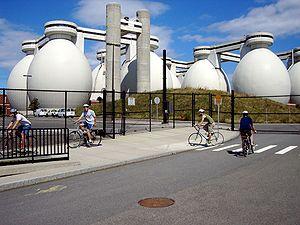
Les boues d’épuration sont le principal déchet produit par une station d'épuration à partir des effluents liquides. Ces sédiments résiduaires sont surtout constitués de matière organique de matière organique animale, végétale et minérale humide. Une installation moyenne de gestion des eaux usées produit environ 40 g de matière sèche par jour et par habitant.
Le traitement des eaux usées est l’ensemble des procédés visant à dépolluer l’eau usée avant son retour dans le milieu naturel ou sa réutilisation. Les eaux usées sont les eaux qui à la suite de leur utilisation domestique, commerciale ou industrielle sont de nature à polluer les milieux dans lesquels elles seraient déversées. C'est pourquoi, dans un souci de protection des milieux récepteurs, des traitements sont réalisés sur ces effluents collectés par le réseau d'assainissement urbain ou privé. L'objectif des traitements est de minimiser l'impact des eaux usées sur l'environnement. Lorsque les eaux traitées sont réutilisées, on parle de recyclage des eaux usées.